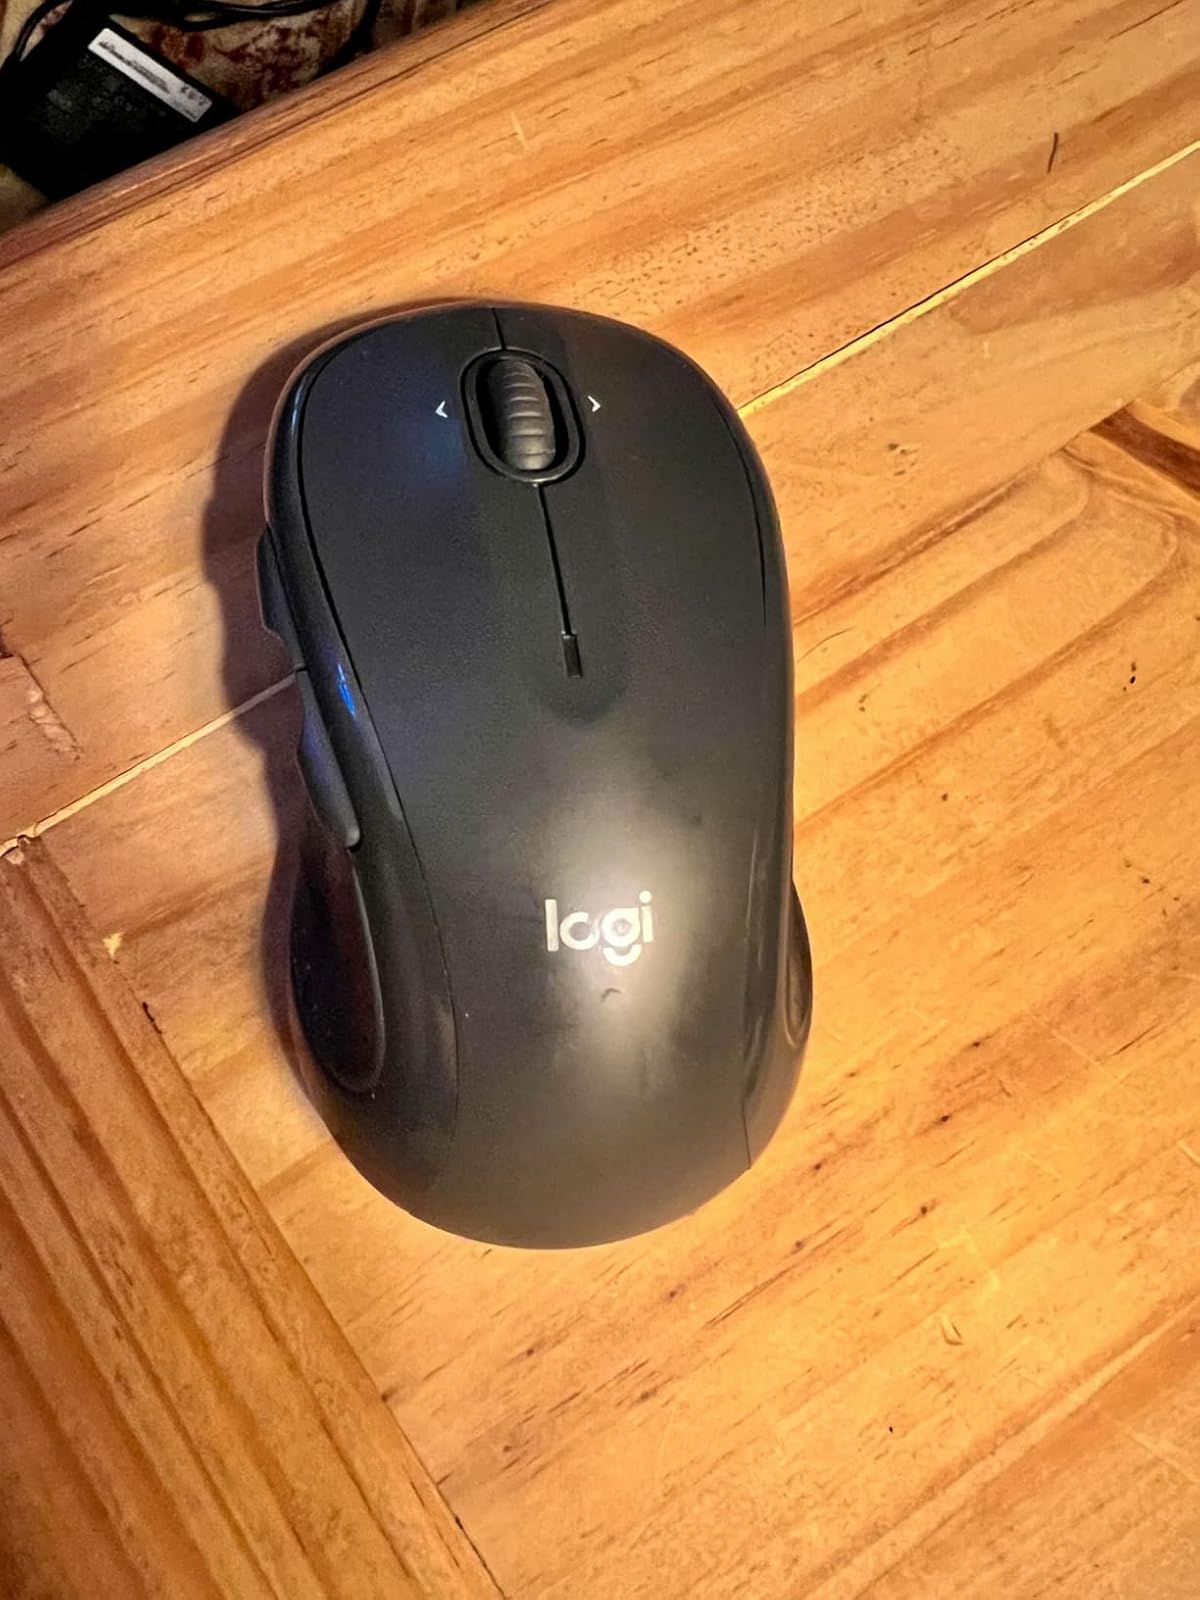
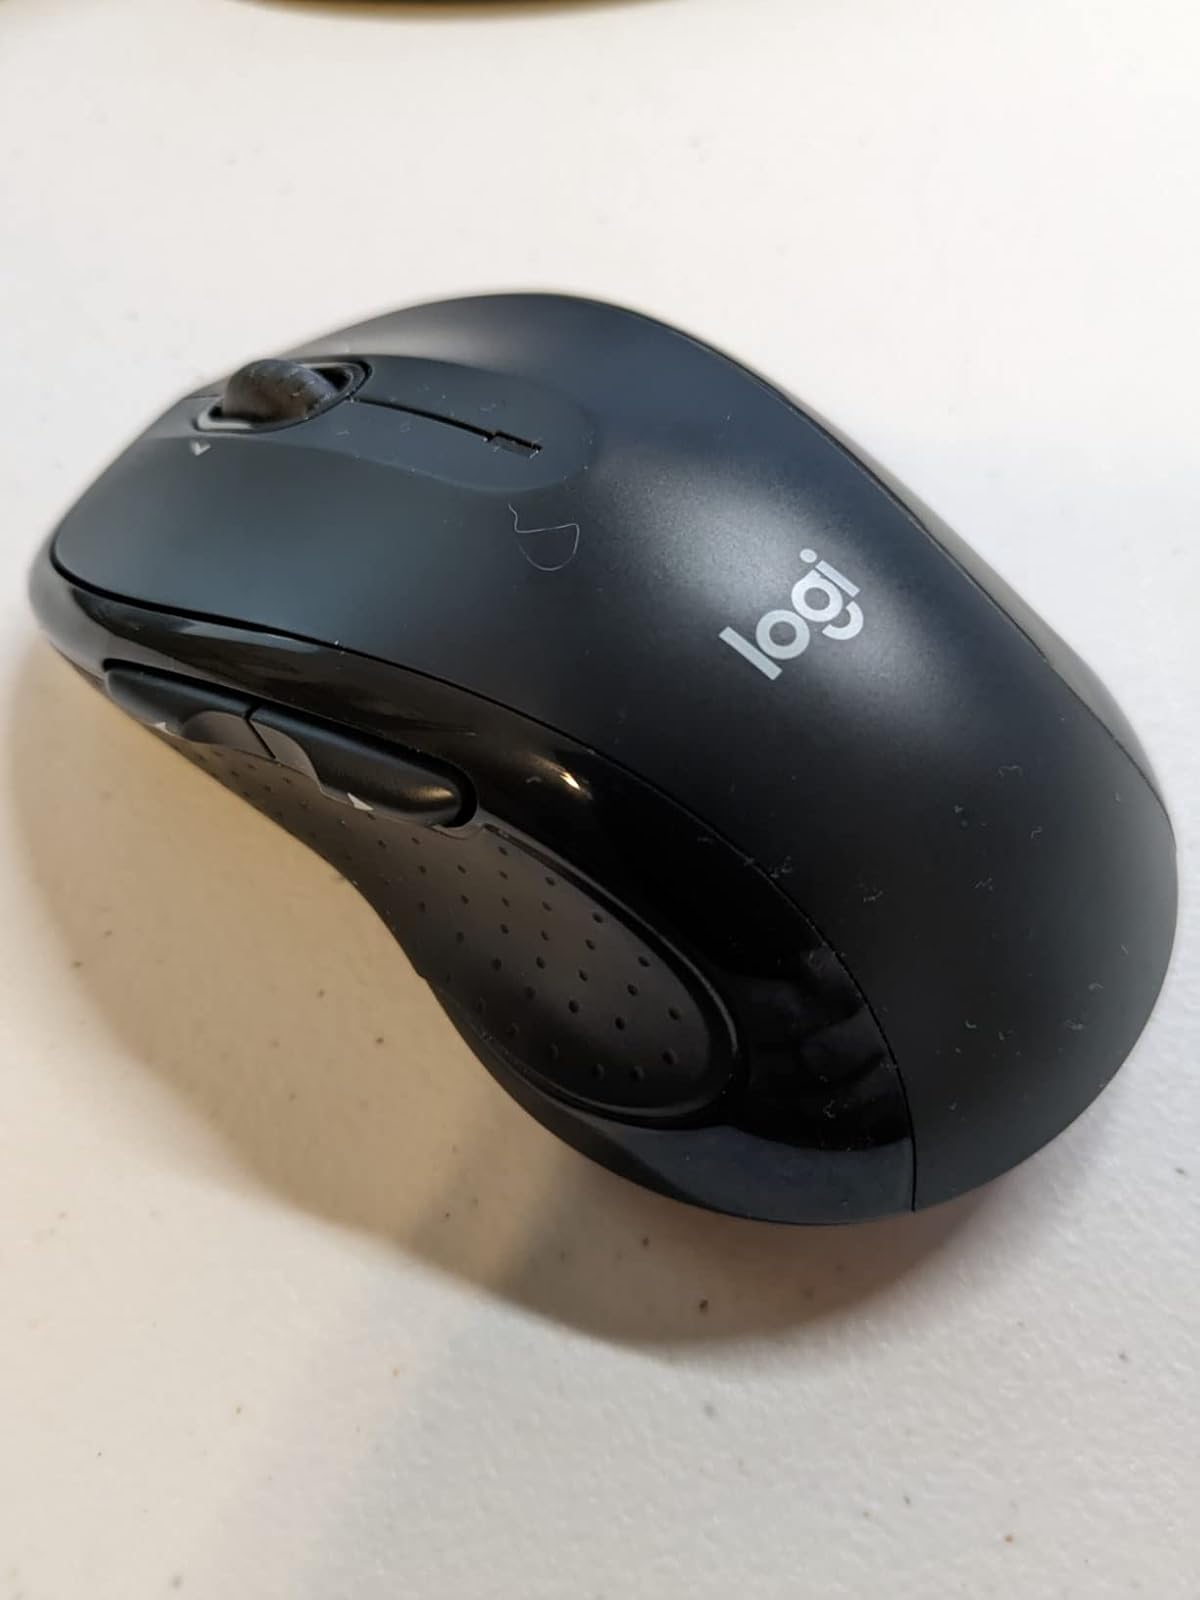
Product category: mouse
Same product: yes